Max Samuel

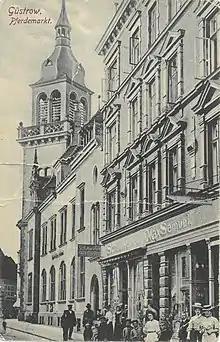
Max Samuel's shoe shop on Pferdemarkt 57 in Güstrow, by 1910

He was very ambitious and tried to develop many inventions using the early opportunity provided by his brother's shoemaking workshop. For example, in 1907 he invented a brush for maintaining suede shoes which was patented in Germany in 1926 and in the United States in 1931, as Max Samuel's business was export-oriented. Max Samuel called in specialists to contribute their medical or orthopedic expertise for new inventions, such as Willi Sawitz (1893–1957), Joseph May or Paul Lengemann.